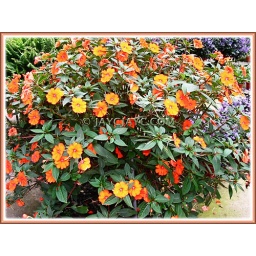
Impatiens walleriana shrub with bicoloured blooms in yellow and orange